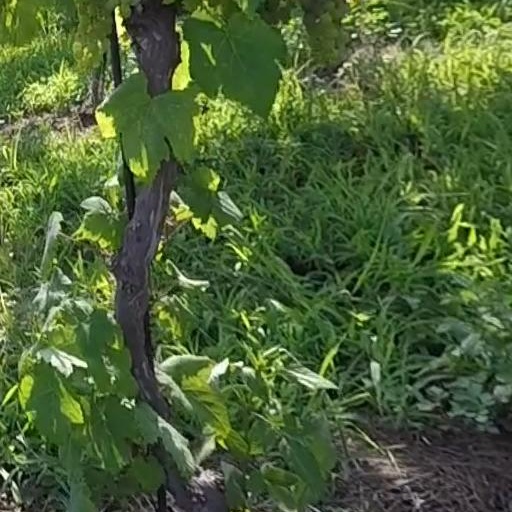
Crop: grape